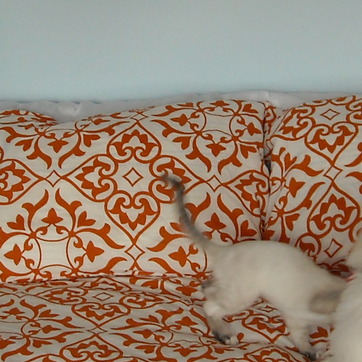
Material: other